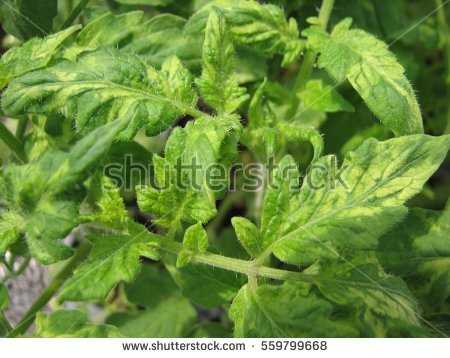
Labels: Tomato leaf mosaic virus, Tomato leaf mosaic virus, Tomato leaf mosaic virus, Tomato leaf mosaic virus, Tomato leaf mosaic virus, Tomato leaf mosaic virus, Tomato leaf mosaic virus